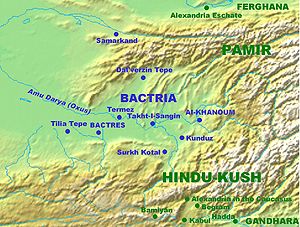
Baktrien / Historie
Græske byer i Baktrien, deriblandt hovedbyen Bactres, der i dag hedder Balkh og blot er en mindre landsby ca. 25 km vest for Mazari Sharif, Afghanistans fjerdestørste by
Baktrien dækkede et område af Centralasien, som i dag deles af staterne Afghanistan, Turkmenistan, Usbekistan, Kirgisistan, Tadsjikistan og Pakistan. Baktrien var det antikke græske navn på det landområde, der lå mellem bjergkæden Hindu Kush og Amu Darya, og hvis hovedstad hed Baktra. I øst grænsede det op til den antikke region Gandhara på det Indiske subkontinent. Baktriens indbyggere talte baktrisk, der tilhører den iranske sprogfamilie. Vore dages tadsjikere i Centralasien regnes som deres efterkommere.